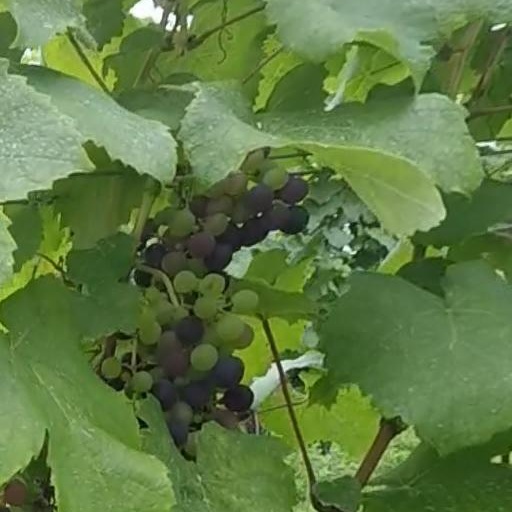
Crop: grape